Death Drives Through

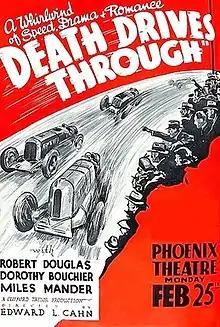

Death Drives Through is a 1935 British sports drama film directed by Edward L. Cahn and starring Chili Bouchier, Robert Douglas and Miles Mander. It was made as a quota quickie by the independent producer Clifford Taylor at Ealing Studios. The racing scenes were shot at Brooklands.